Marcos Pérez Esquer

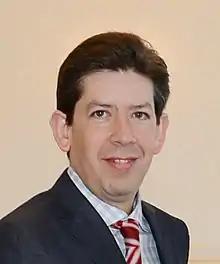

Marcos Pérez Esquer (born 25 July 1970) is a Mexican politician from the National Action Party (PAN).